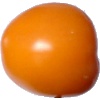
Label: Tomato Yellow 1